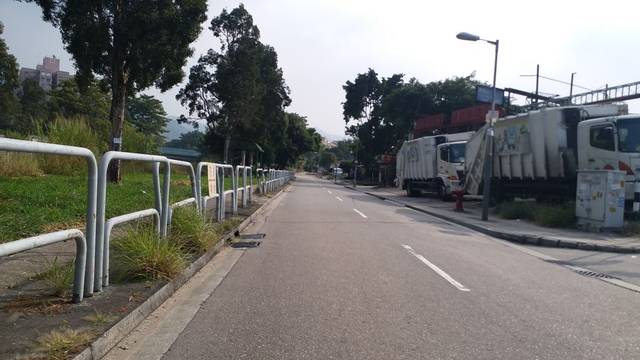
Region: China
Coordinates: 22.437, 113.995